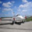
Label: airplane